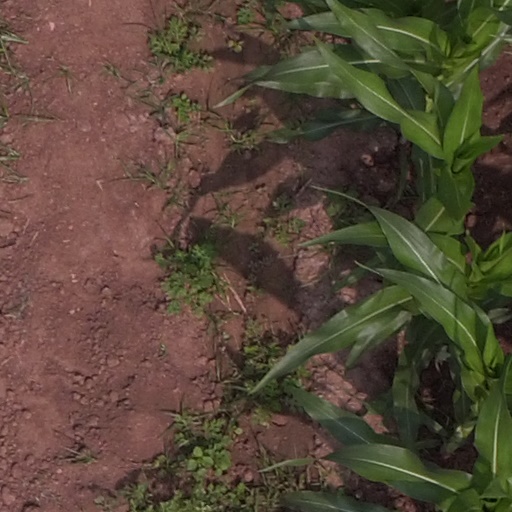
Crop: maize; corn